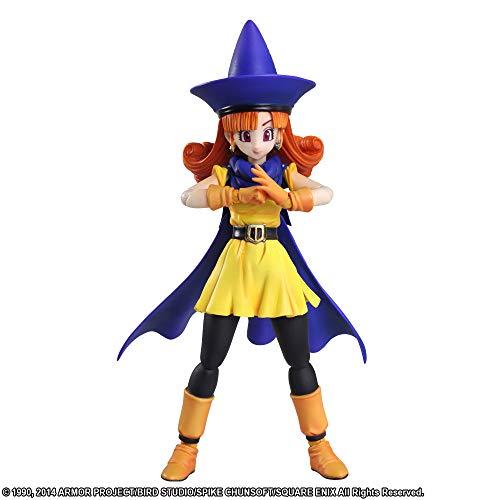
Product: Square Enix Dragon Quest IV: Alena Bring Arts Action Figure
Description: Recreates her vibrant colors from the game.
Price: $59.62
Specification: ProductDimensions:1.5x1x6inches|ItemWeight:12.8ounces|ShippingWeight:12.8ounces(Viewshippingratesandpolicies)|ASIN:B07L9NHTWN|Itemmodelnumber:XDQ11ZZZ04|Manufacturerrecommendedage:15yearsandup